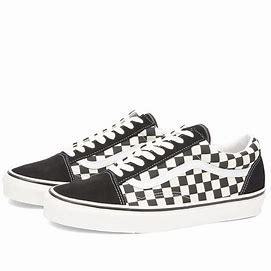
Brand: Vans
Model: UA Old Skool 36 DX